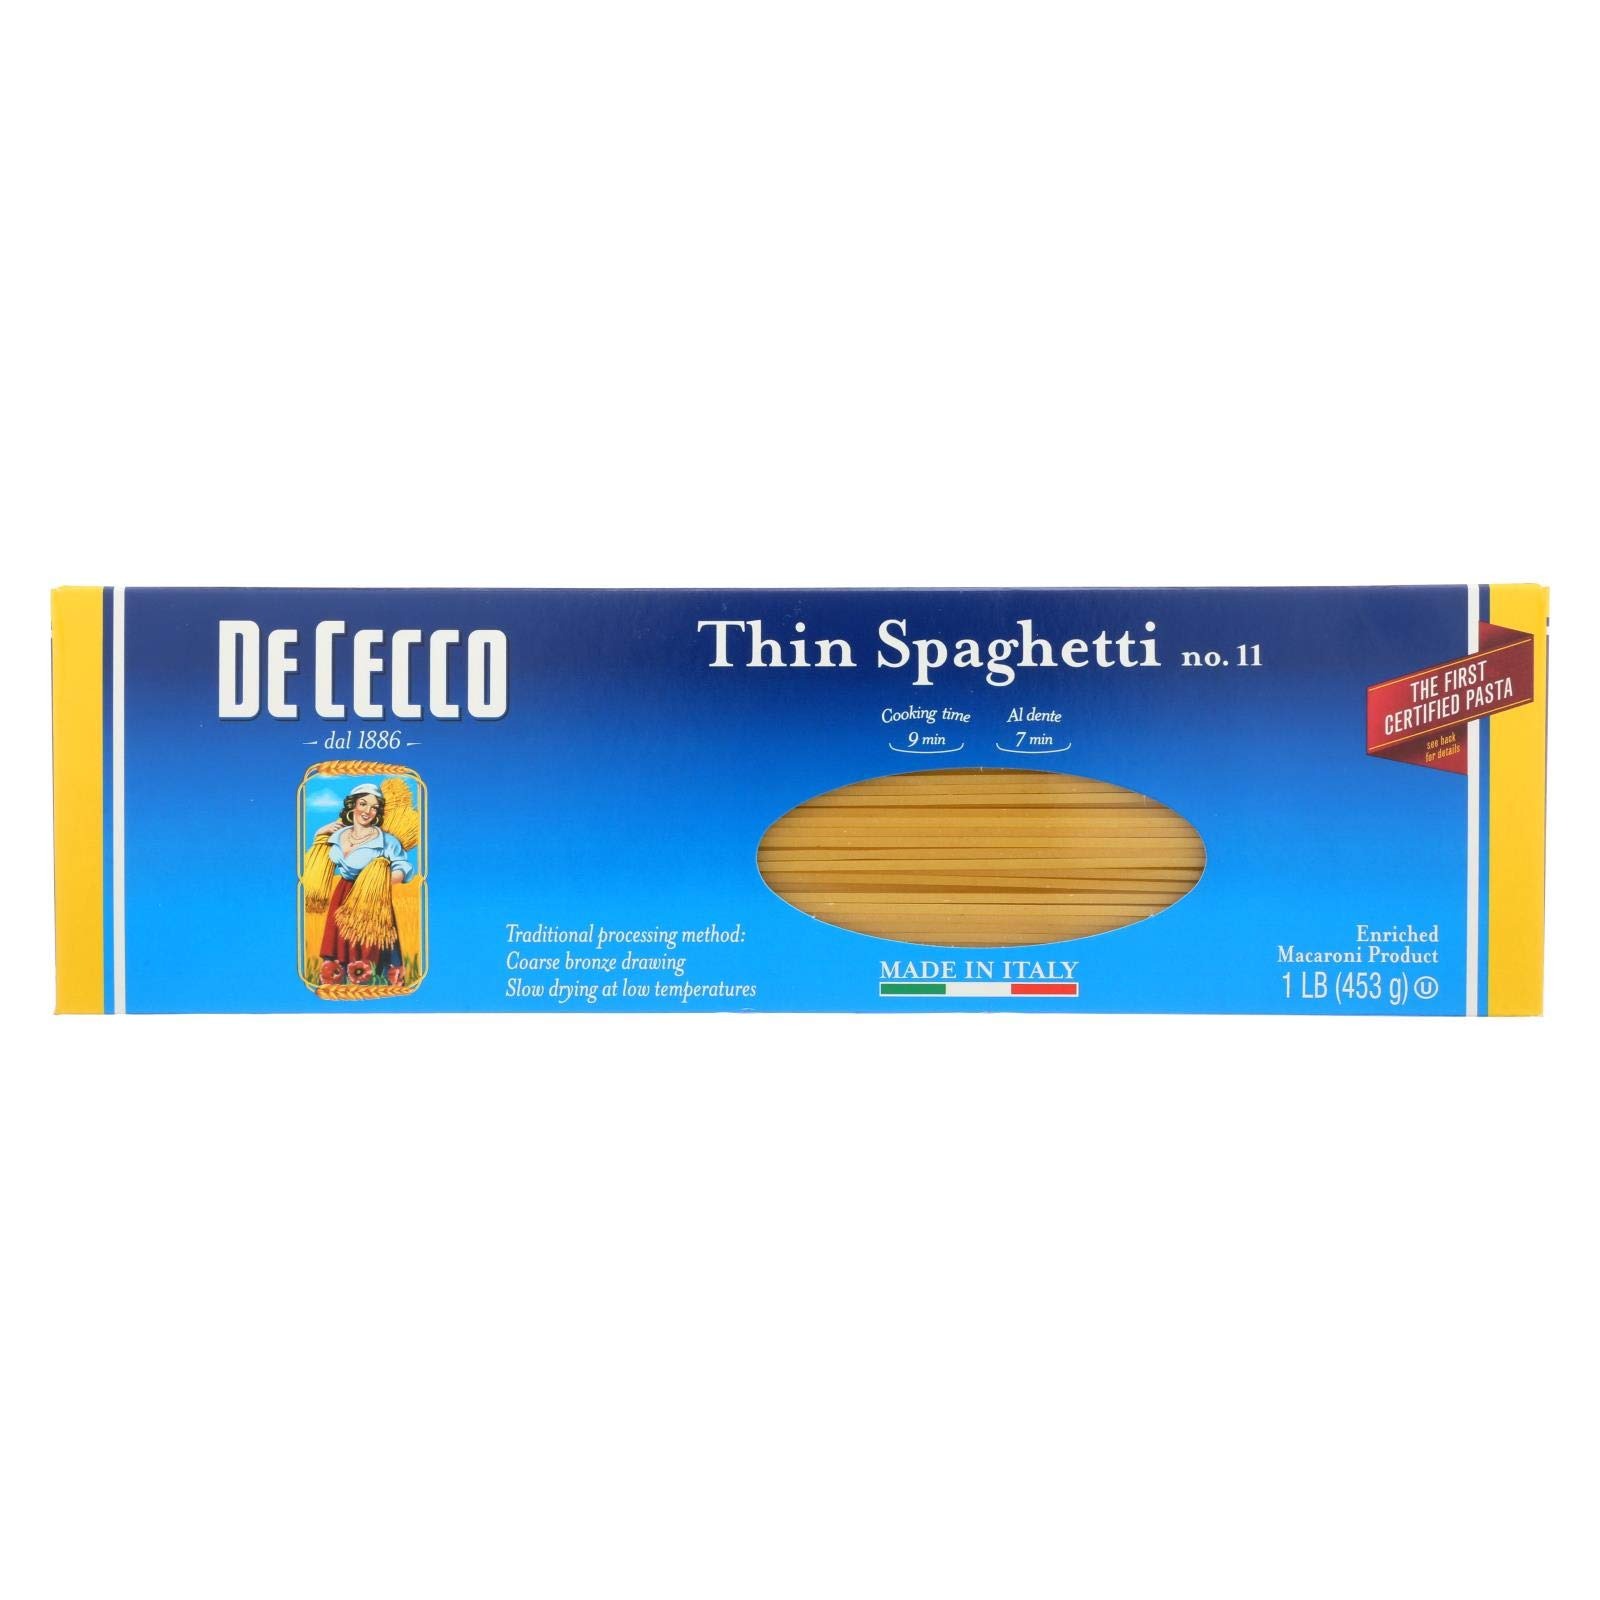
Item Name: Thin Spaghetti #11 16 Ounces (Case of 20)
Bullet Point 1: 16 Ounces
Bullet Point 2: Serving Size:
Product Description: This cut comes from southern Italy, specifically from Naples. It has a round section (long, thin round strands) and is between 0.045" and 0.046" thick. The perfect match for this pasta type is a either cold or warm fresh tomato, vegetable or herb - based sauces. Excellent also with quickly made sauces, with extra virgin olive oil, garlic, chili and anchovies. Also superb with fish and shellfish- based sauces.
Value: 20.0
Unit: Count

Price: 43.445